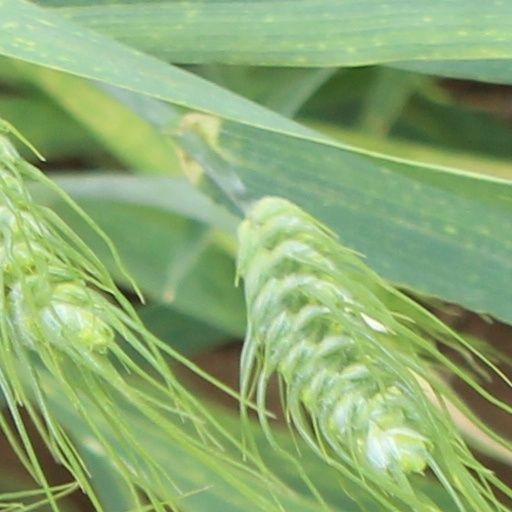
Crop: wheat